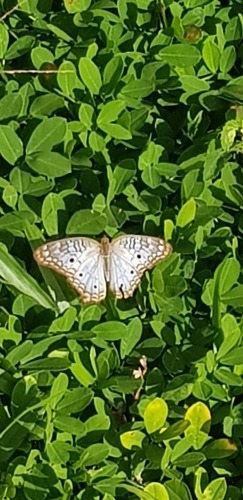
Scientific name: Anartia jatrophae
Common name: White peacock
Family: Nymphalidae
Order: Lepidoptera
Pollinator type: Primary pollinator
Habitat: Gardens, parks, and open areas
Geographic range: Southern United States to Argentina
Conservation status: Least Concern